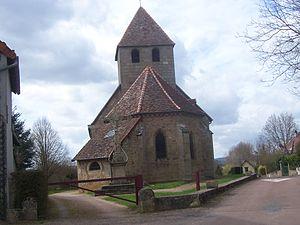
Eglise de Dracy-Saint-Loup